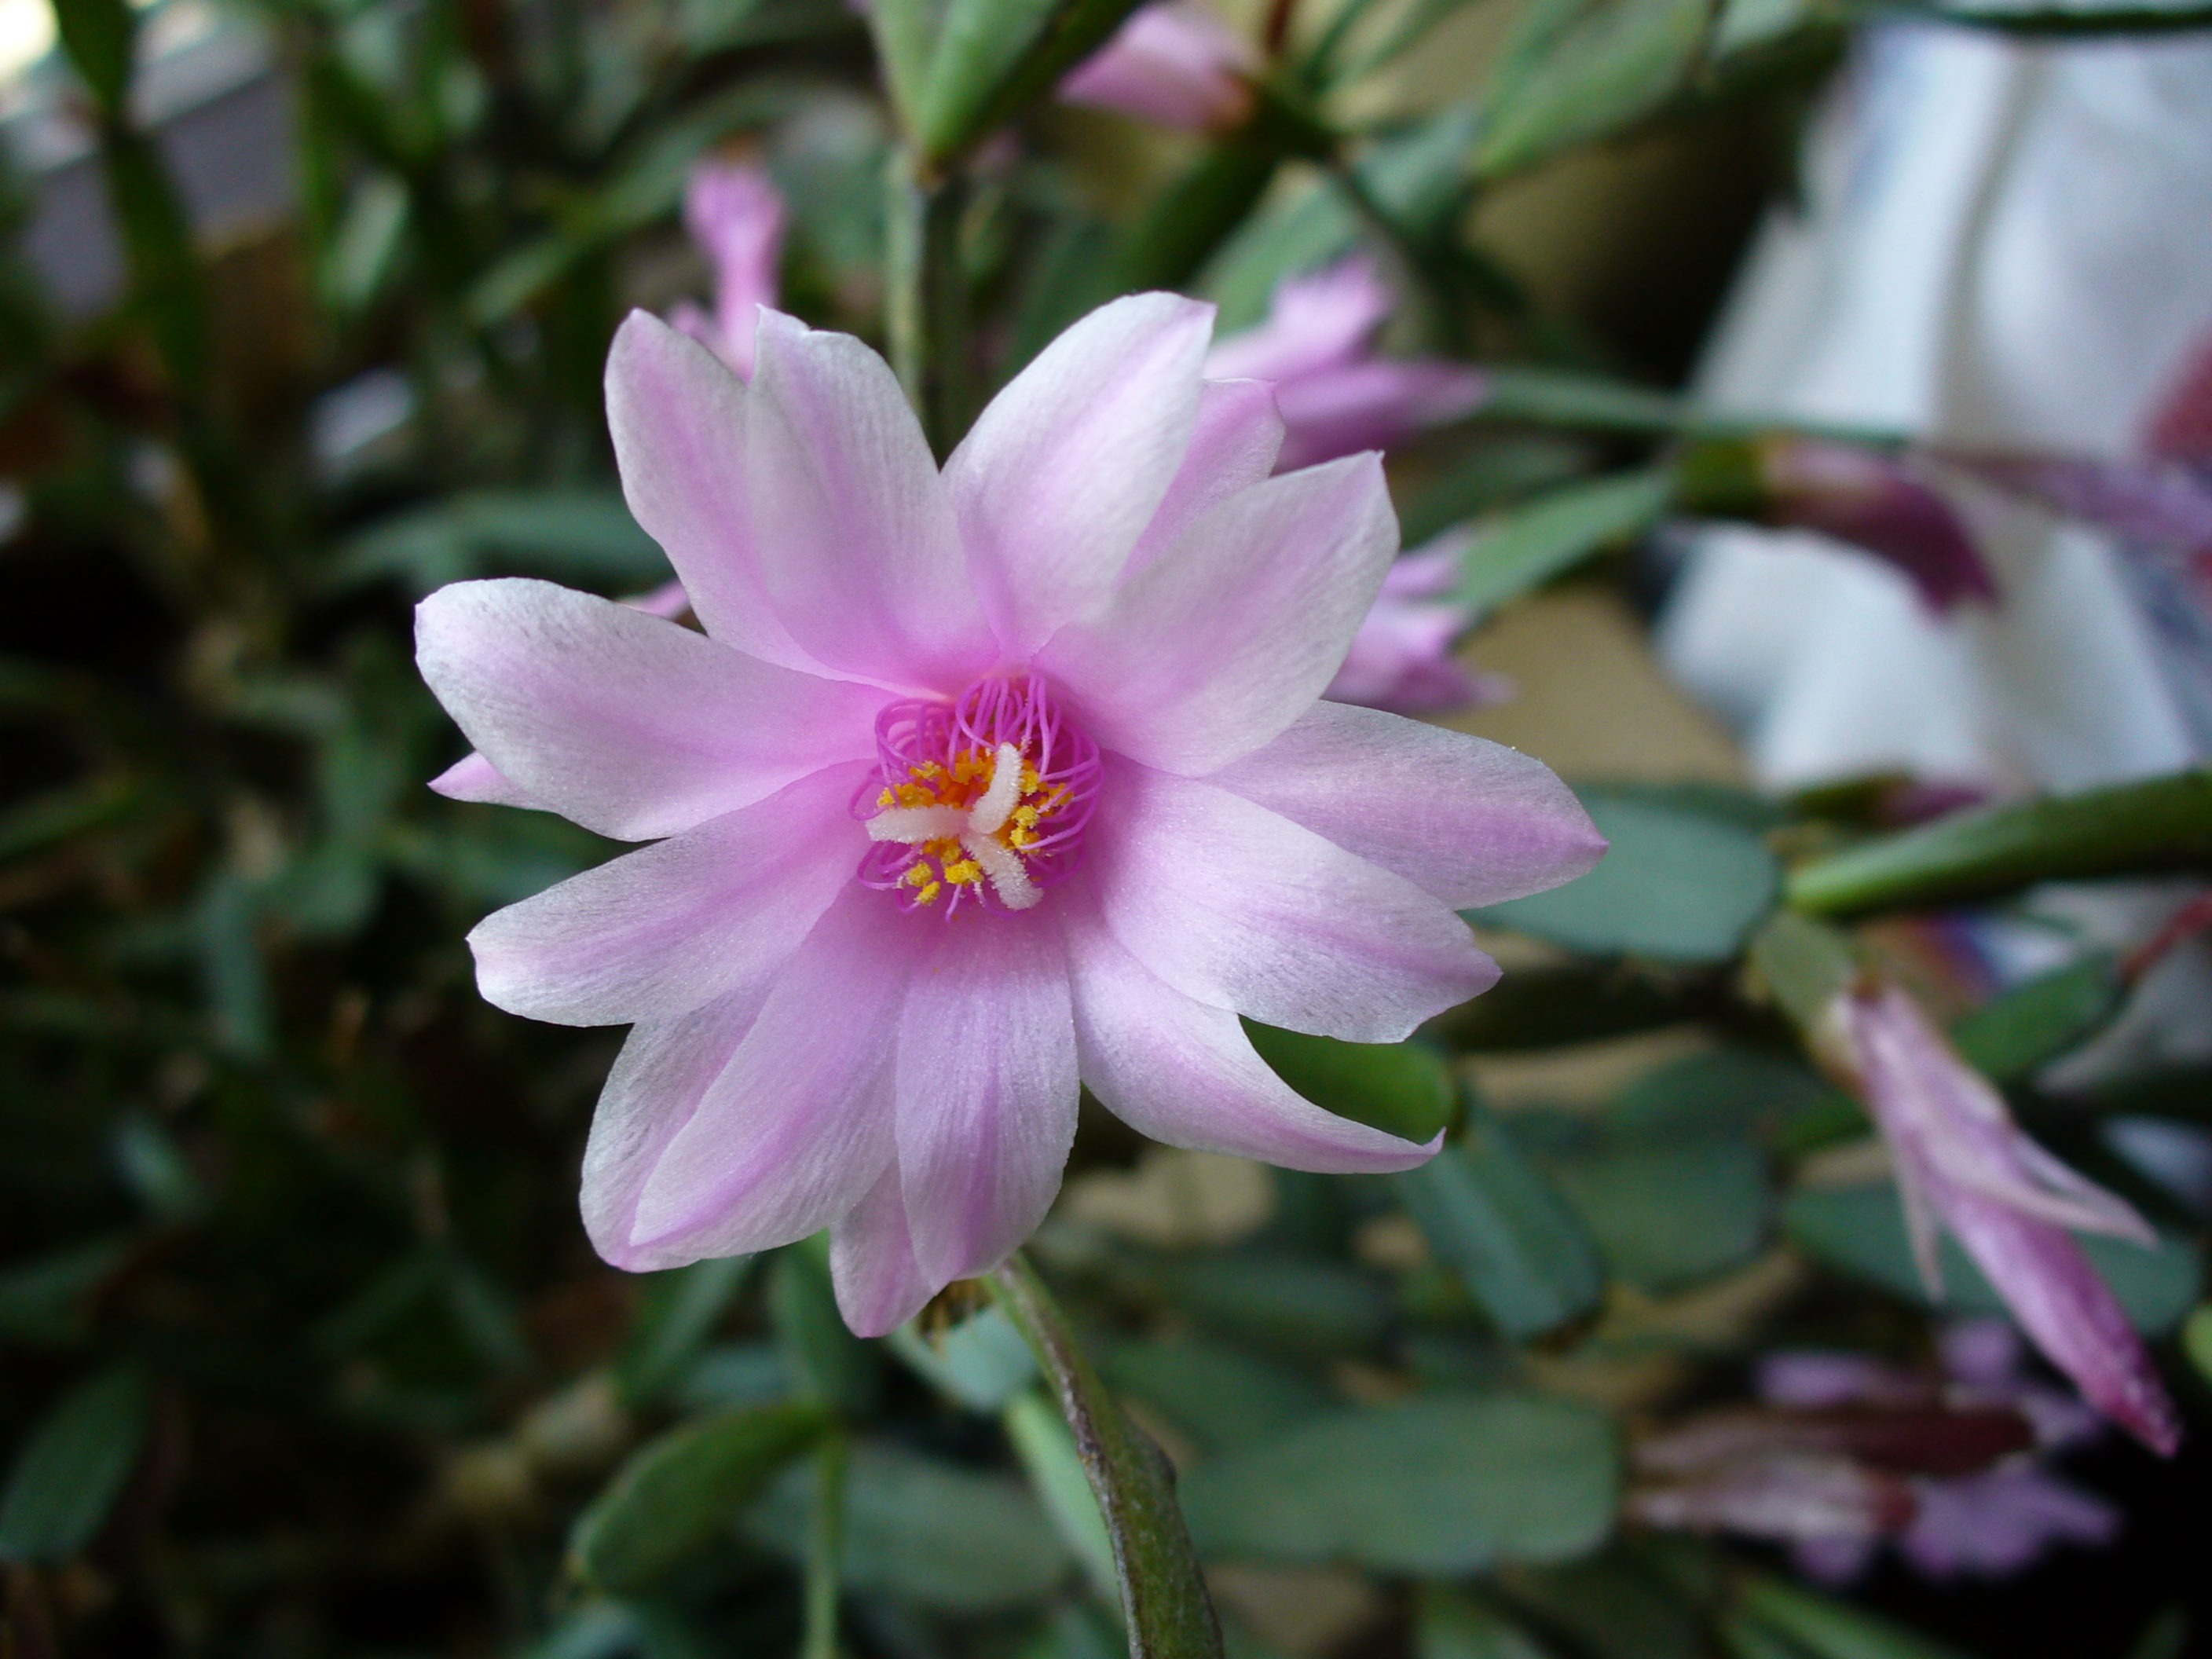
blossom, plant, flower, petal, bloom, pollen, macro, botany, pink, close, flora, wildflower, flowers, close up, cactaceae, shrub, blossoms, pistil, bud, macro photography, flowering plant, easter cactus, land plant